Hallgerðr Höskuldsdóttir

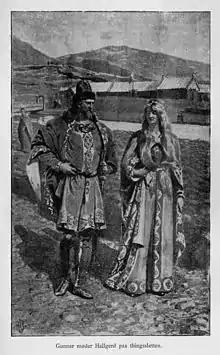
Hallgerðr meets Gunnar Hámundarson at the Althing.

Hallgerðr is the daughter of Höskuld, living at Höskuldstaðir in Laxárdal. Her mother is absent from the narrative, but it is mentioned that she has a maternal uncle who is a sorcerer. When she is a child, her uncle Hrútr predicts that many will suffer because of her beauty and offends her father by saying that she has “thief’s eyes”.